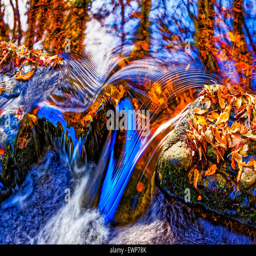
water flowing between stones , reflecting a blue sky and contrasting with golden autumn leaves